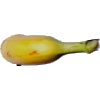
Label: banana_lady_finger